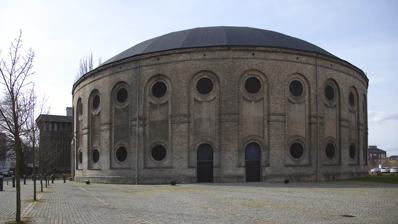
Building: Østre Gasværk Teater
Country: Denmark
Year built: 1883
Theatre in Copenhagen, Denmark Østre Gasværk Teater The circular masonry of the old gasworks dating from 1883 Address Østerbro Copenhagen Denmark Capacity 812 (seated) Construction Opened 1979 Architect Martin Nyrop Website www.Gasvaerket.dk Østre Gasværk Teater is a theatre in the Østerbro district of Copenhagen , Denmark , located in an abandoned gasholder house of the former Østre Gasværk (‘Eastern Gasworks’). The theatre is constructed within the masonry shell that used to house the gas holder , also known as a gasometer, proper. Built in 1883, it was one of the first independent works of Martin Nyrop , who would later become known for his design of the Copenhagen City Hall . History Østre Gasværk was opened in 1878 as the city's second gasworks, when its first gasworks, Vestre Gasværk, a facility located at the site of the current Meatpacking District , no longer could satisfy the rapidly growing demand for gas. The gasometer now housing Østre Gasværk Teater was constructed in 1881-83 as the first of a series of expansions that quadrupled the capacity of the plant in the time up to the turn of the century. In 1970 it was shut down and was for a while used as a storage for decorations for the Royal Theatre , while awaiting demolition. From 1979, the building started a second life as a venue for various plays and performances. The first  production was William Shakespeare 's A Midsummer Night's Dream in 1986. From 1992-98 the theatre had big success with musicals, including Les Misérables , Miss Saigon and Atlantis . The interior of the theater was renovated in 2018. It is now operated as a part of the Københavns Teater in affiliation  with the Betty Nansen Teatret , Folketeatret and Nørrebros Theater . Cultural references Østre Gasværk is the title of a 1976 song by Gasolin' . References